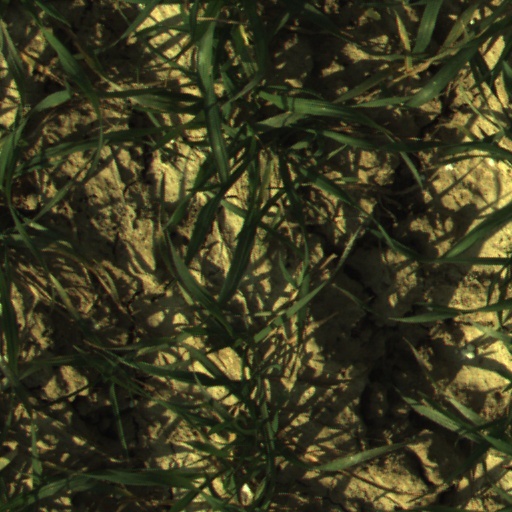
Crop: wheat